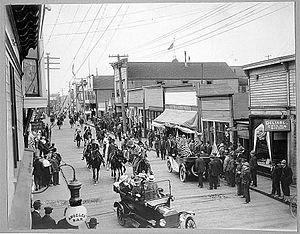
Balto : L'Histoire d'une légende ou Balto : Chien-loup, héros des neiges est un film d'animation américain réalisé par Simon Wells, sorti en décembre 1995 aux États-Unis. C'est le quarante-et-unième long métrage des studios Amblin Entertainment et le troisième et dernier long métrage de sa filiale spécialisée dans les films d'animation Amblimation. La distribution du film a été assurée par Universal Pictures.